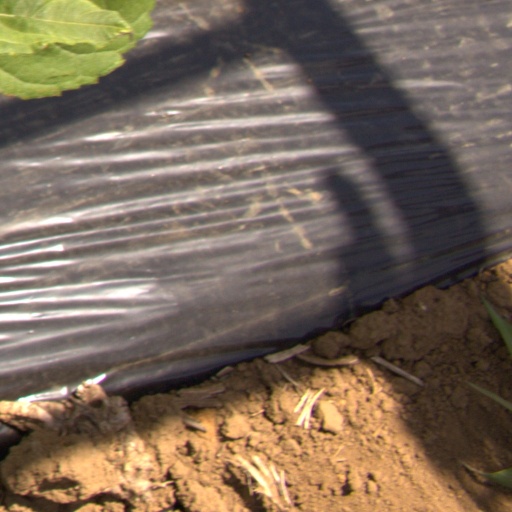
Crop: Jerusalem artichoke